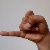
The image shows a hand gesture representing the letter 'J' in Indian Sign Language.